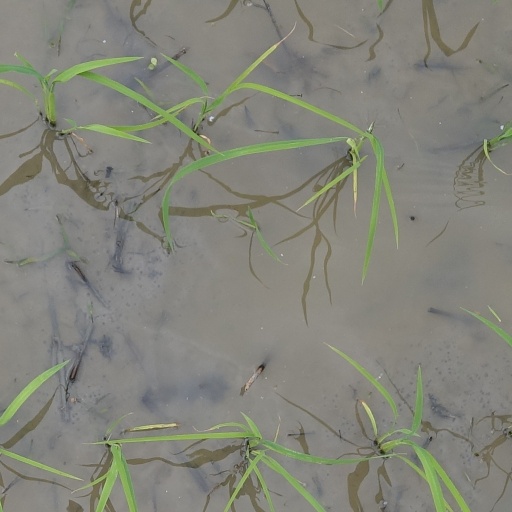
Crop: rice